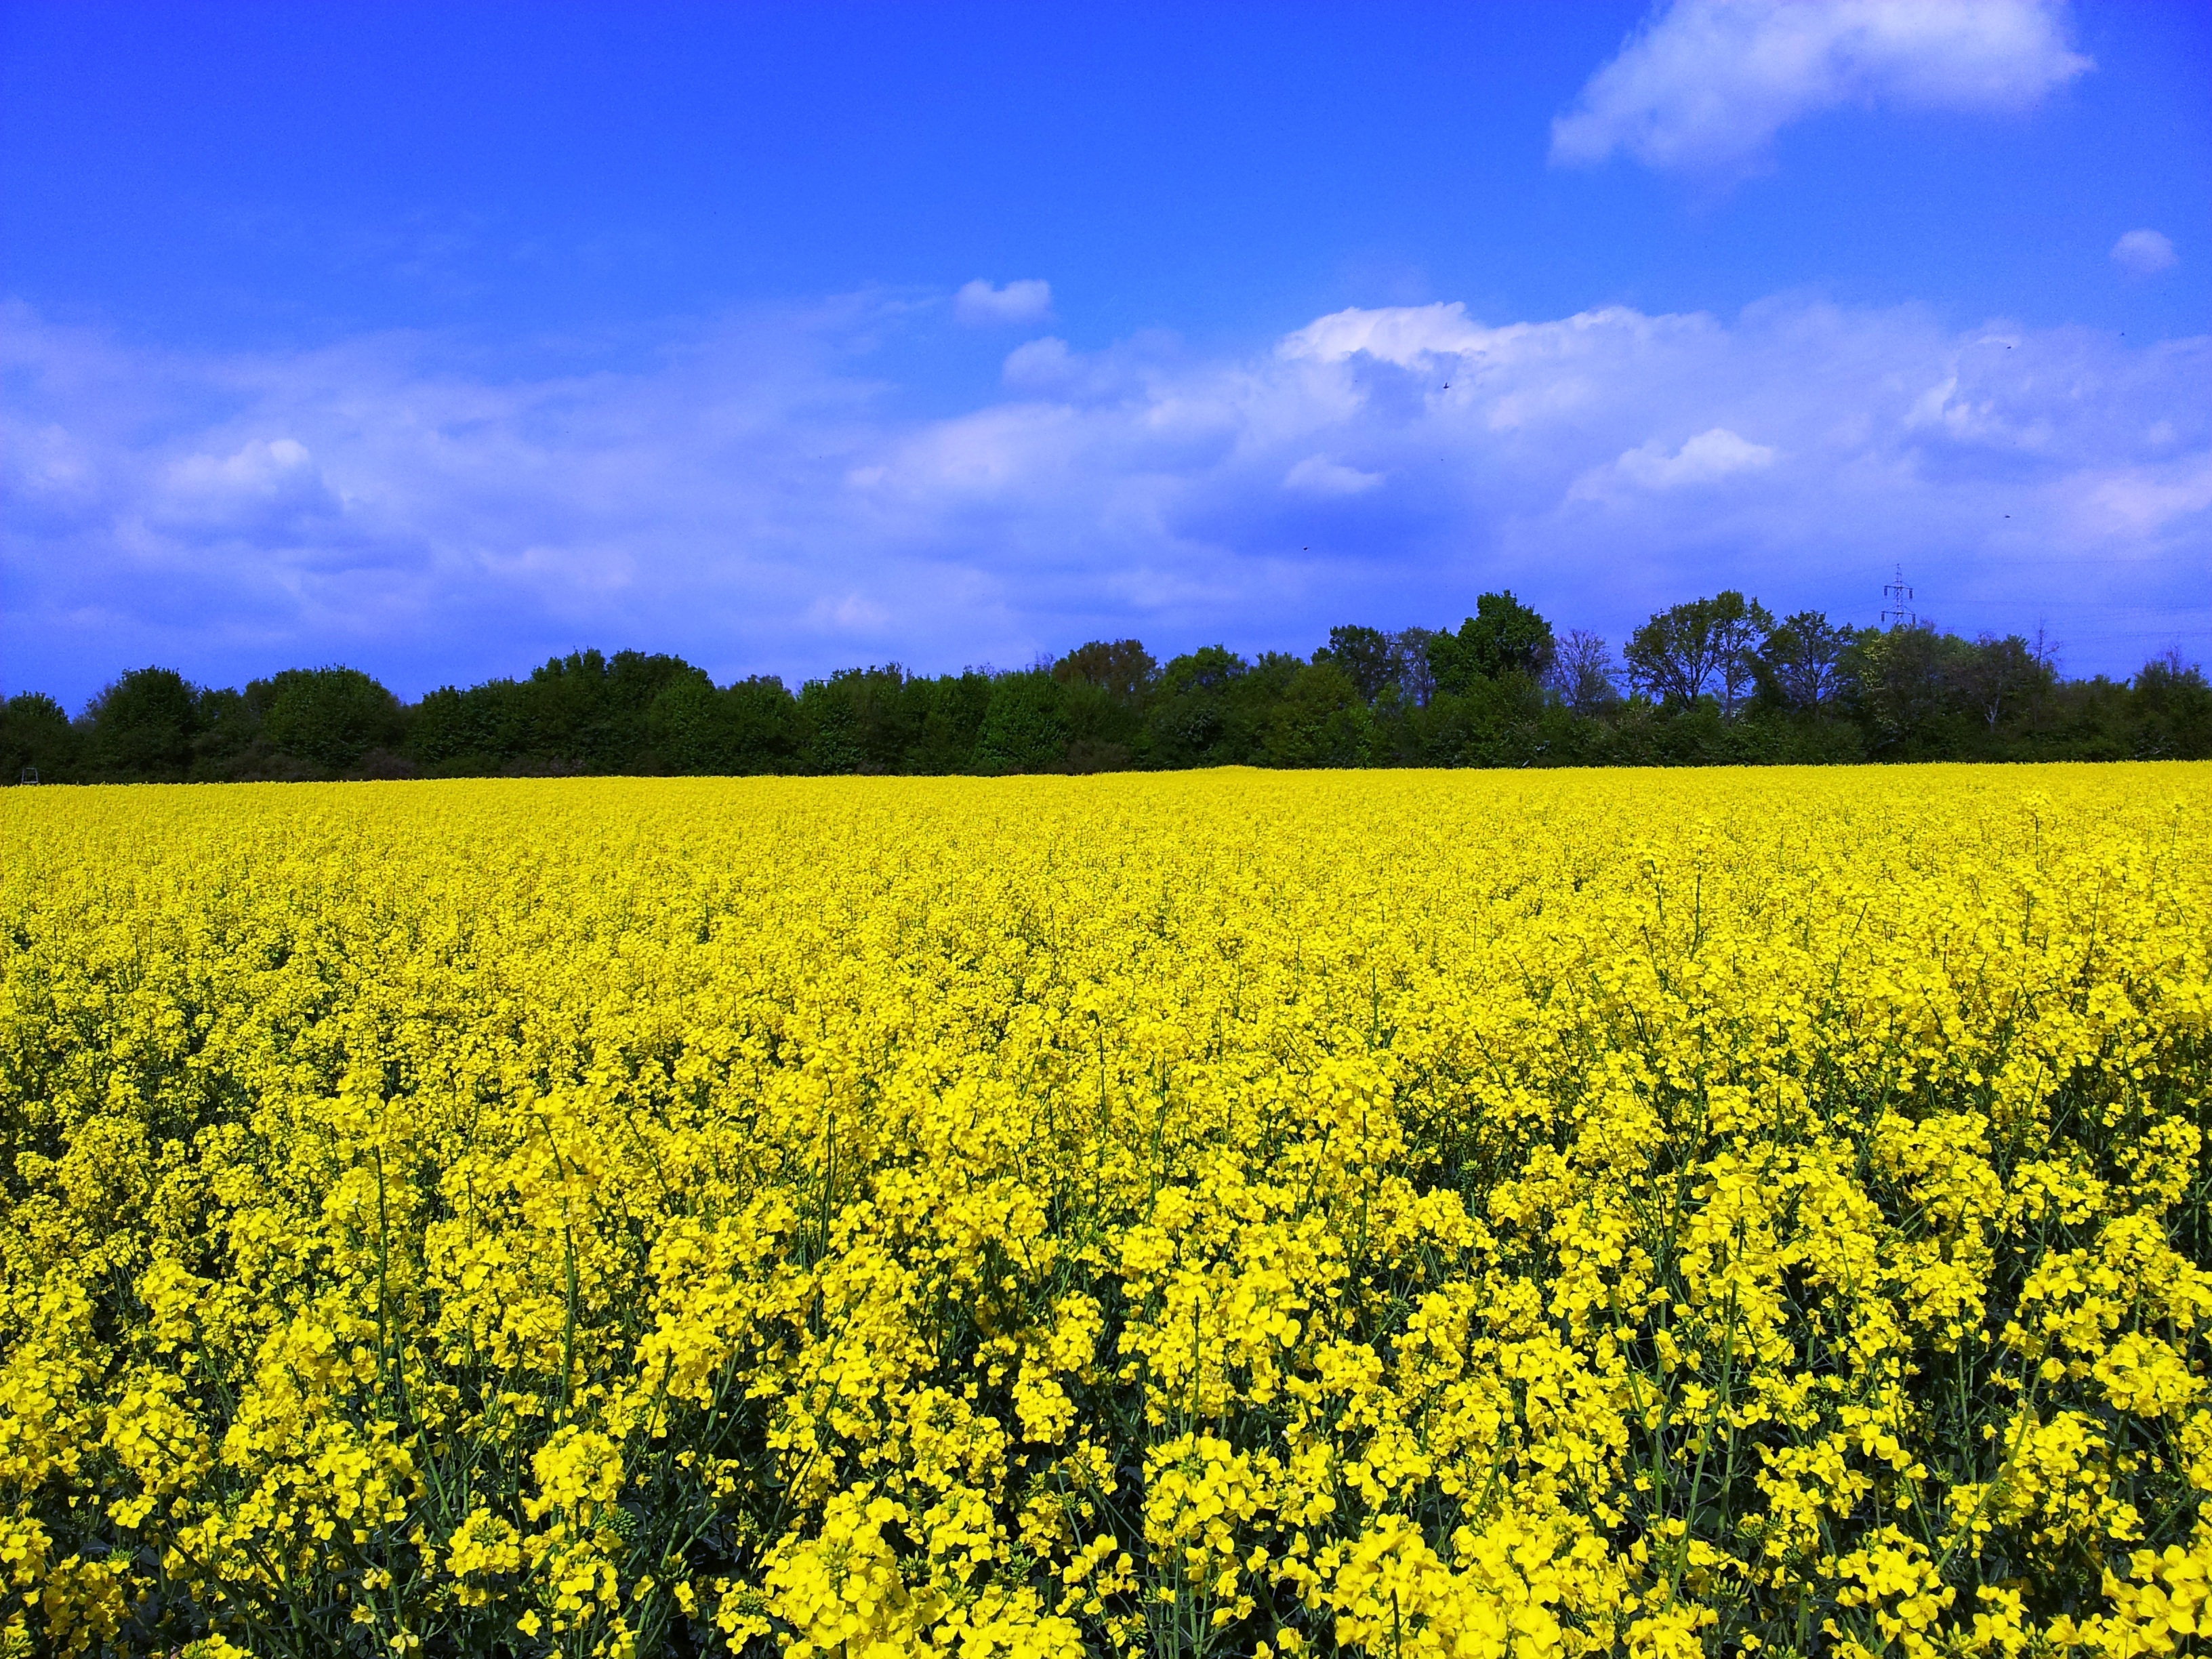
landscape, nature, blossom, plant, sky, field, meadow, prairie, flower, bloom, food, spring, produce, vegetable, crop, yellow, agriculture, plain, rapeseed, clouds, grassland, canola, brassica, rural area, oilseed rape, flowering plant, field of rapeseeds, grass family, land plant, mustard plant, mustard and cabbage family, brassica rapa